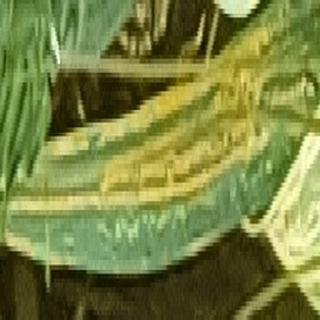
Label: wheat_yellow_rust